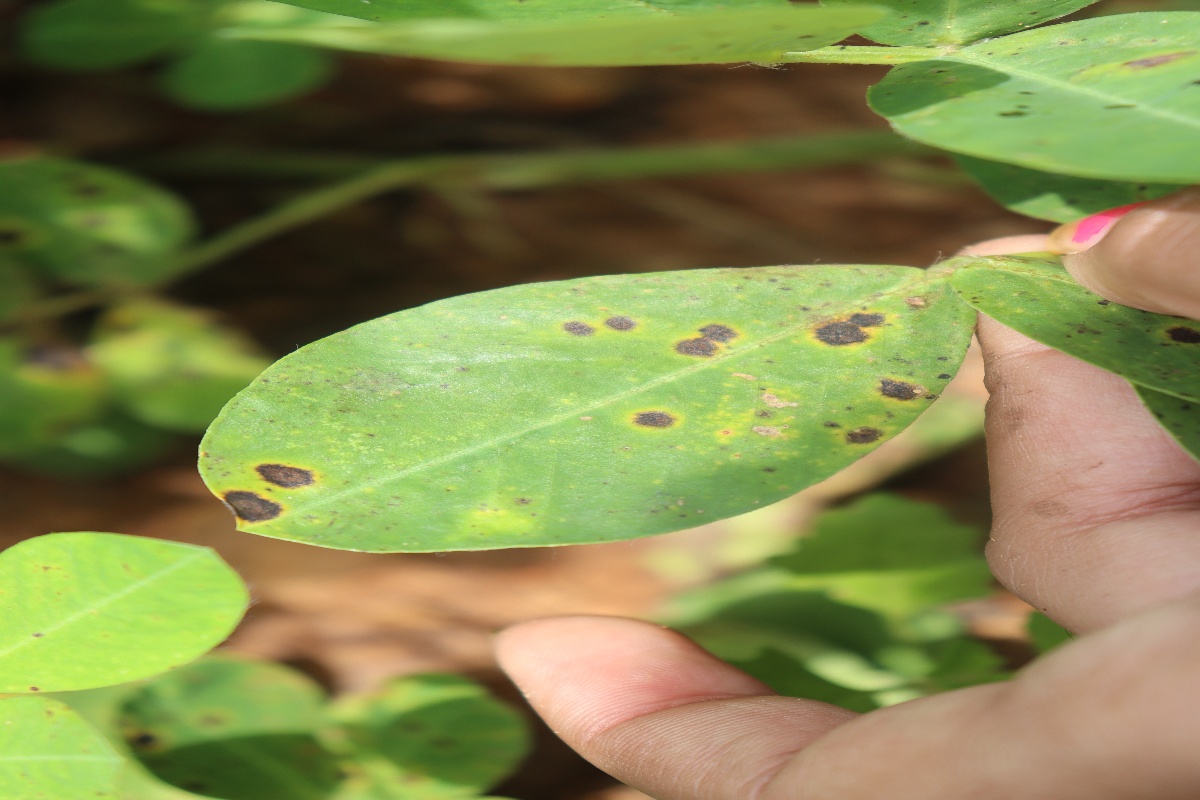
Label: early_leaf_spot